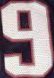
Number: 9